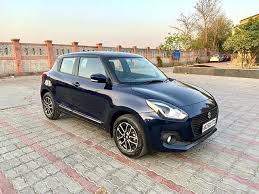
Label: noambulance